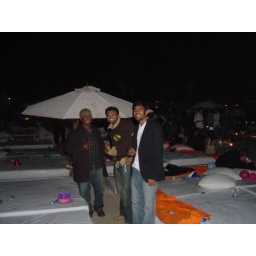
me vidit prakash standing near beds ready to leave